Randol Abbey

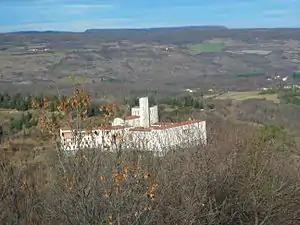
View of the abbey

Randol Abbey ("Abbaye de Notre-Dame de Randol") is a Benedictine monastery situated at Randol near the village of Saint-Saturnin, Puy-de-Dôme department, in the Auvergne mountains of France.